Dick Humphreys

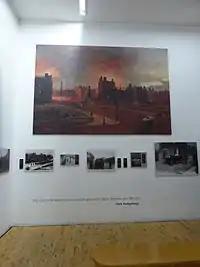
Dick Humphreys memoir extract, National Library Easter Rising exhibition, 2016

Dick Humphreys (23 April 1896 – 20 September 1968) was a member of the Irish Volunteers and participated in the Easter Rising in 1916, serving in the General Post Office with his uncle, The O'Rahilly.